Bionic Commando Rearmed

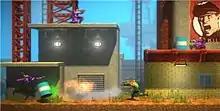
"Bionic Commando Rearmed" retains the two-dimensional gameplay of the original while receiving enhanced three-dimensional graphics.

In "Bionic Commando Rearmed", the player controls Nathan Spencer, a soldier who has been given a bionic arm. The arm is equipped with several features including a grappling hook which can be used to reach distant objects. The player uses Spencer's bionic arm to swing across gaps or climb to higher ledges. Often, the player must make a series of grappling actions in a row to successfully traverse hazards such as a wide gap or an electrified floor.